Ponce, Puerto Rico

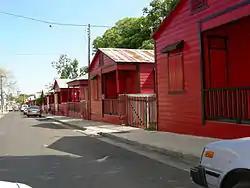
Distinctive red-and-black striped cottages at Calle 25 de Enero

Artistic development also flourished during this period. The surging of popular rhythms like Bomba and Plena took place in the south region of the island, mainly in Ponce. Barrio San Antón is known as one of the birthplaces of the rhythm. Every July, Ponce celebrates an annual festival of Bomba and Plena, which includes various musicians and parades.